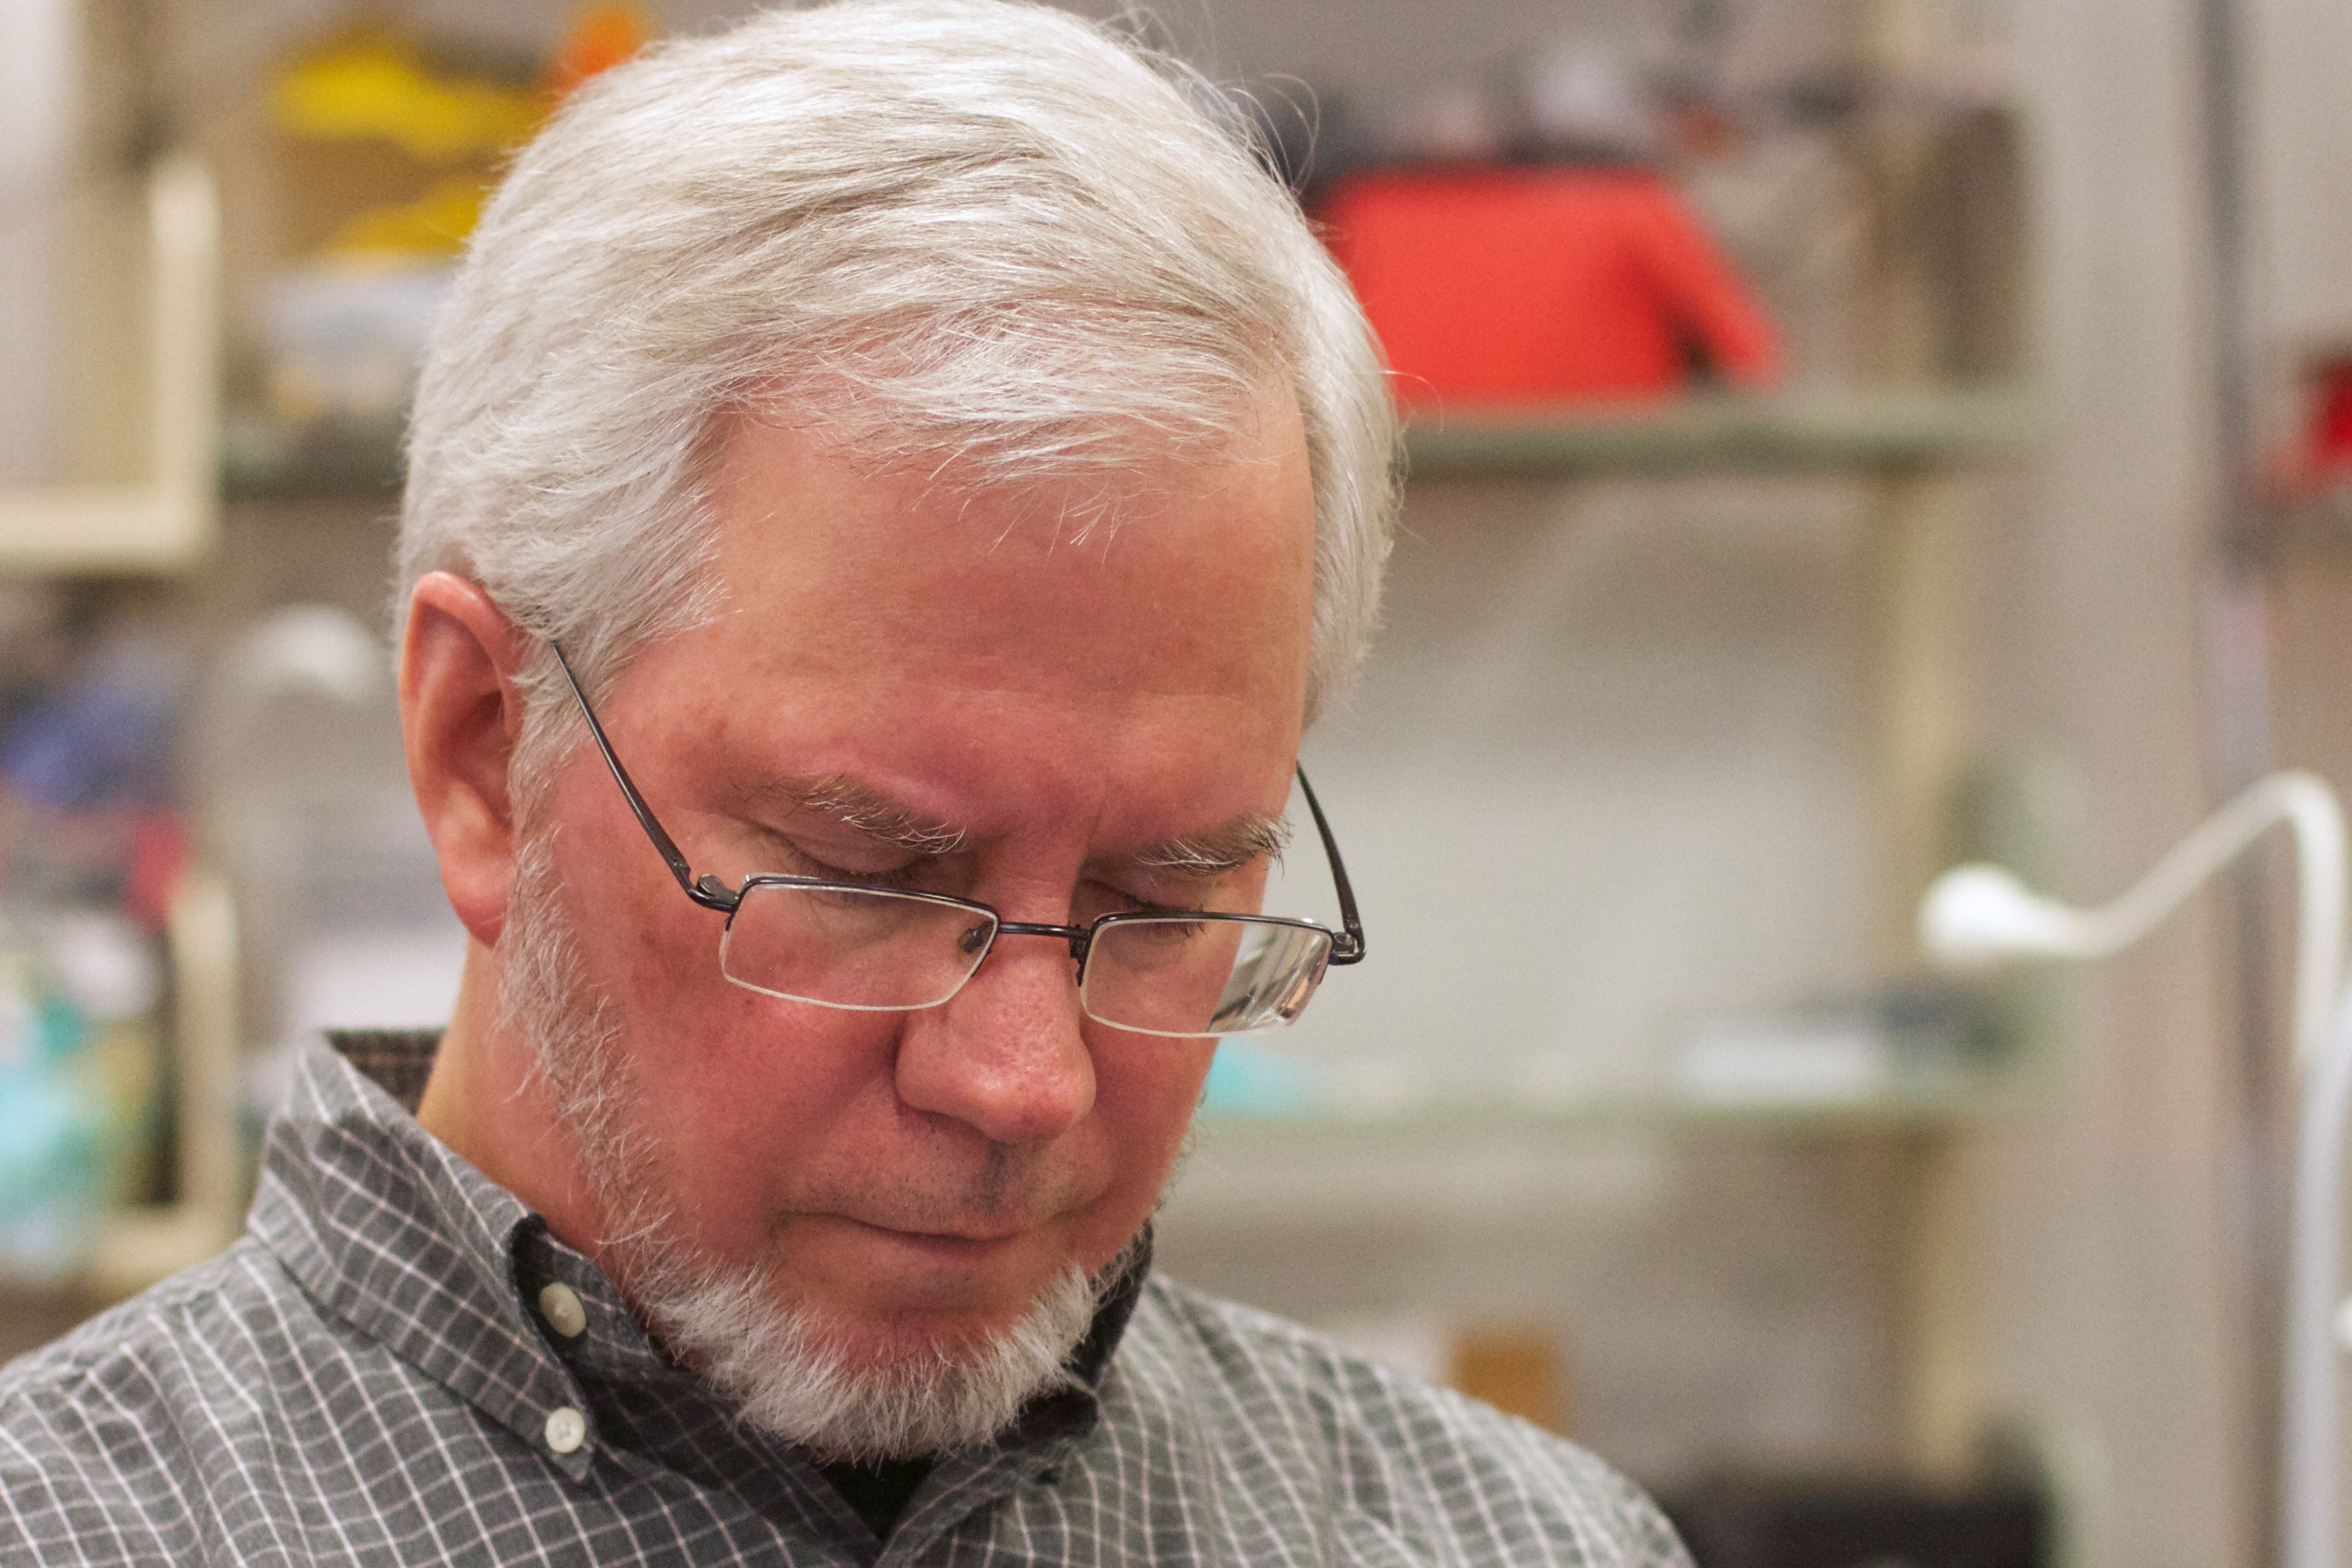
man, person, portrait, profession, senior citizen, glasses, head, grandparent, facial hair